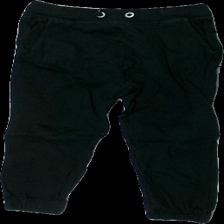
View: front
Type: Trousers
Category: Children
Brand: Lager 157
Colors: Black
Material: 100% cotton
Cut: Regular
Season: All
Stains: Minor
Price range: <50
Recommended usage: Reuse